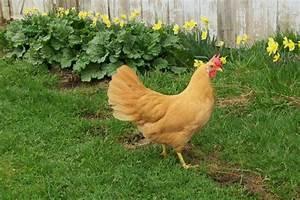
chicken